Hockey puck

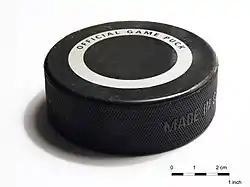
A standard ice hockey puck

A hockey puck is either an open or closed disk used in a variety of sports and games. There are designs made for use on an ice surface, such as in ice hockey, and others for the different variants of floor hockey which includes the wheeled skate variant of inline hockey ( roller hockey). They are all designed to serve the same function a ball does in ball games.